Hearst Memorial Mining Building

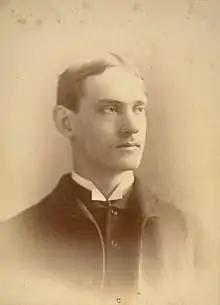
John Galen Howard, 1886

Howard gave the building a brusque, industrial aesthetic as a complement to the softer aesthetic of the other buildings in the Hearst Plan. Howard referred to the Mining Building as ""the kind, bluff brother amid a bevy of lovely sisters"". These architectural features were also intended to communicate the function of the building. In an interview with the University of California Magazine in 1902, 5 years before the building's dedication ceremony, Howard reflects: